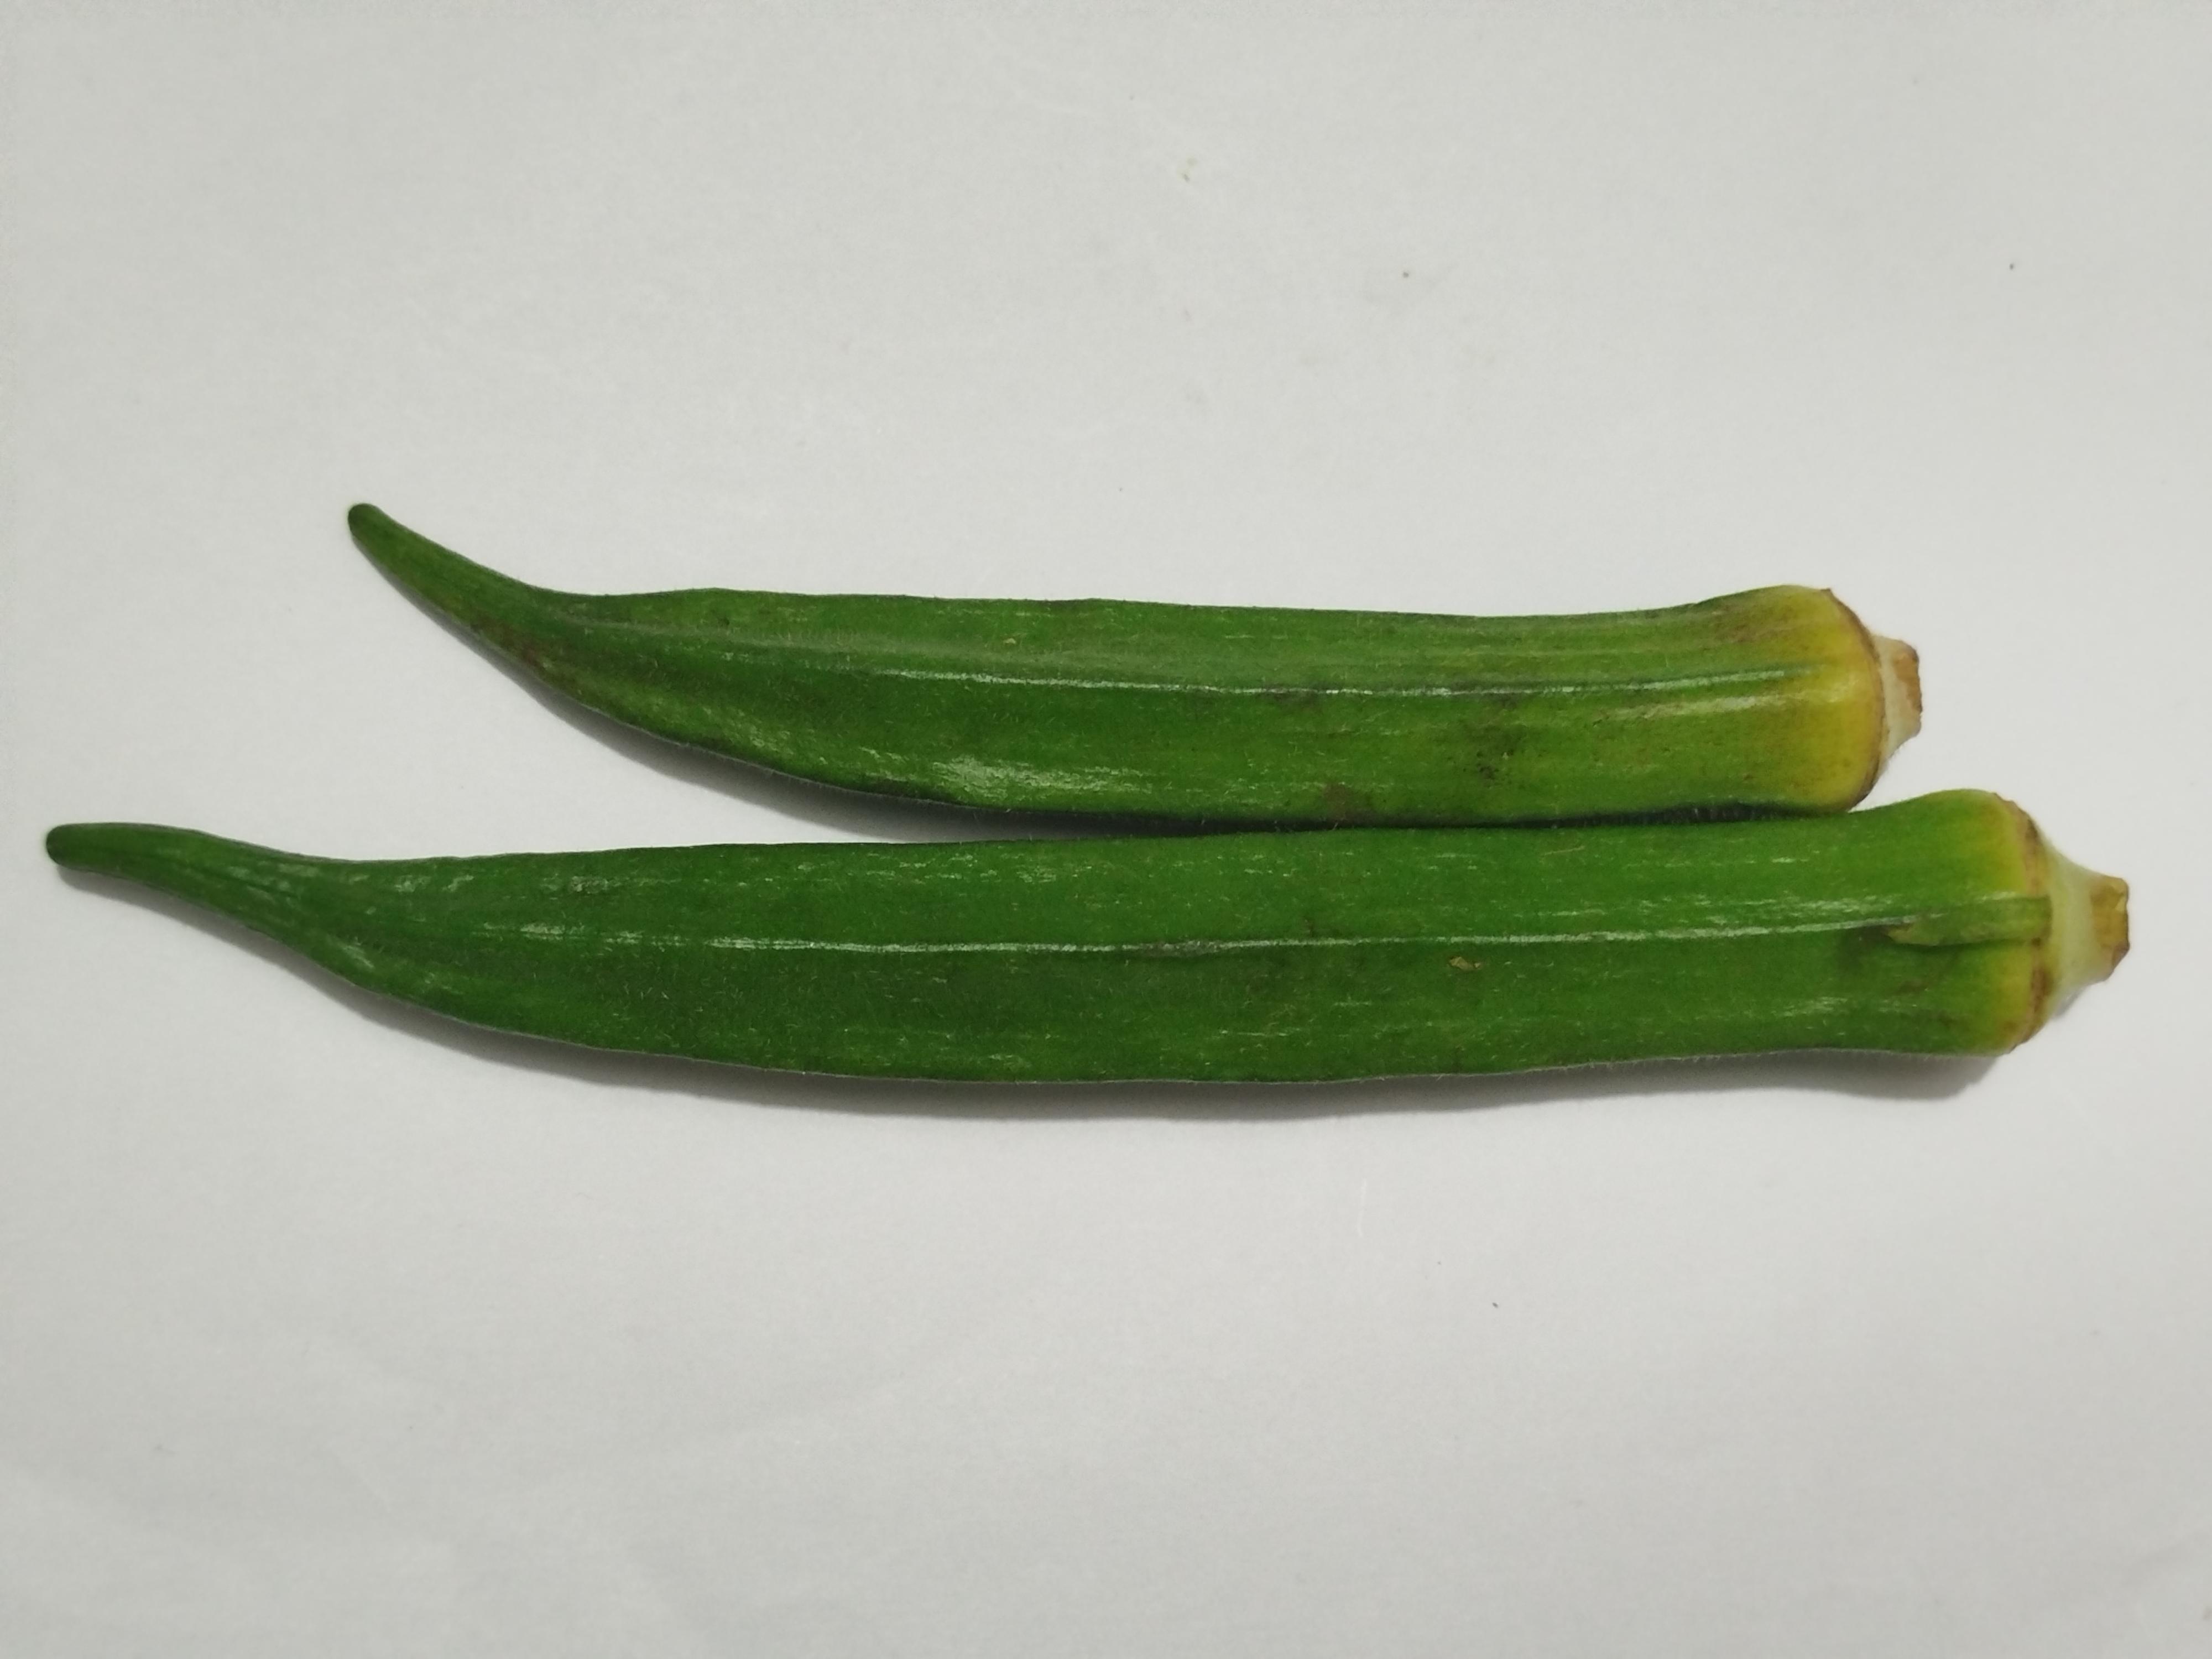
Label: Ladies finger